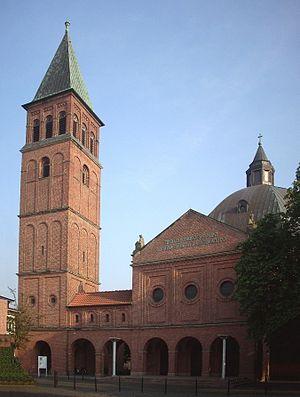
Nordhorn est une ville de Basse-Saxe située dans l'arrondissement du comté de Bentheim.